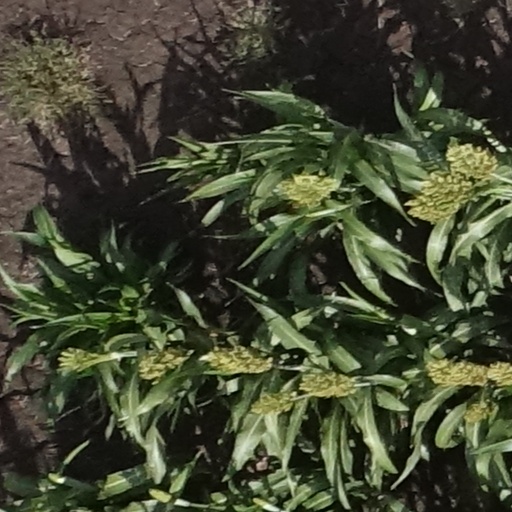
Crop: sorghum